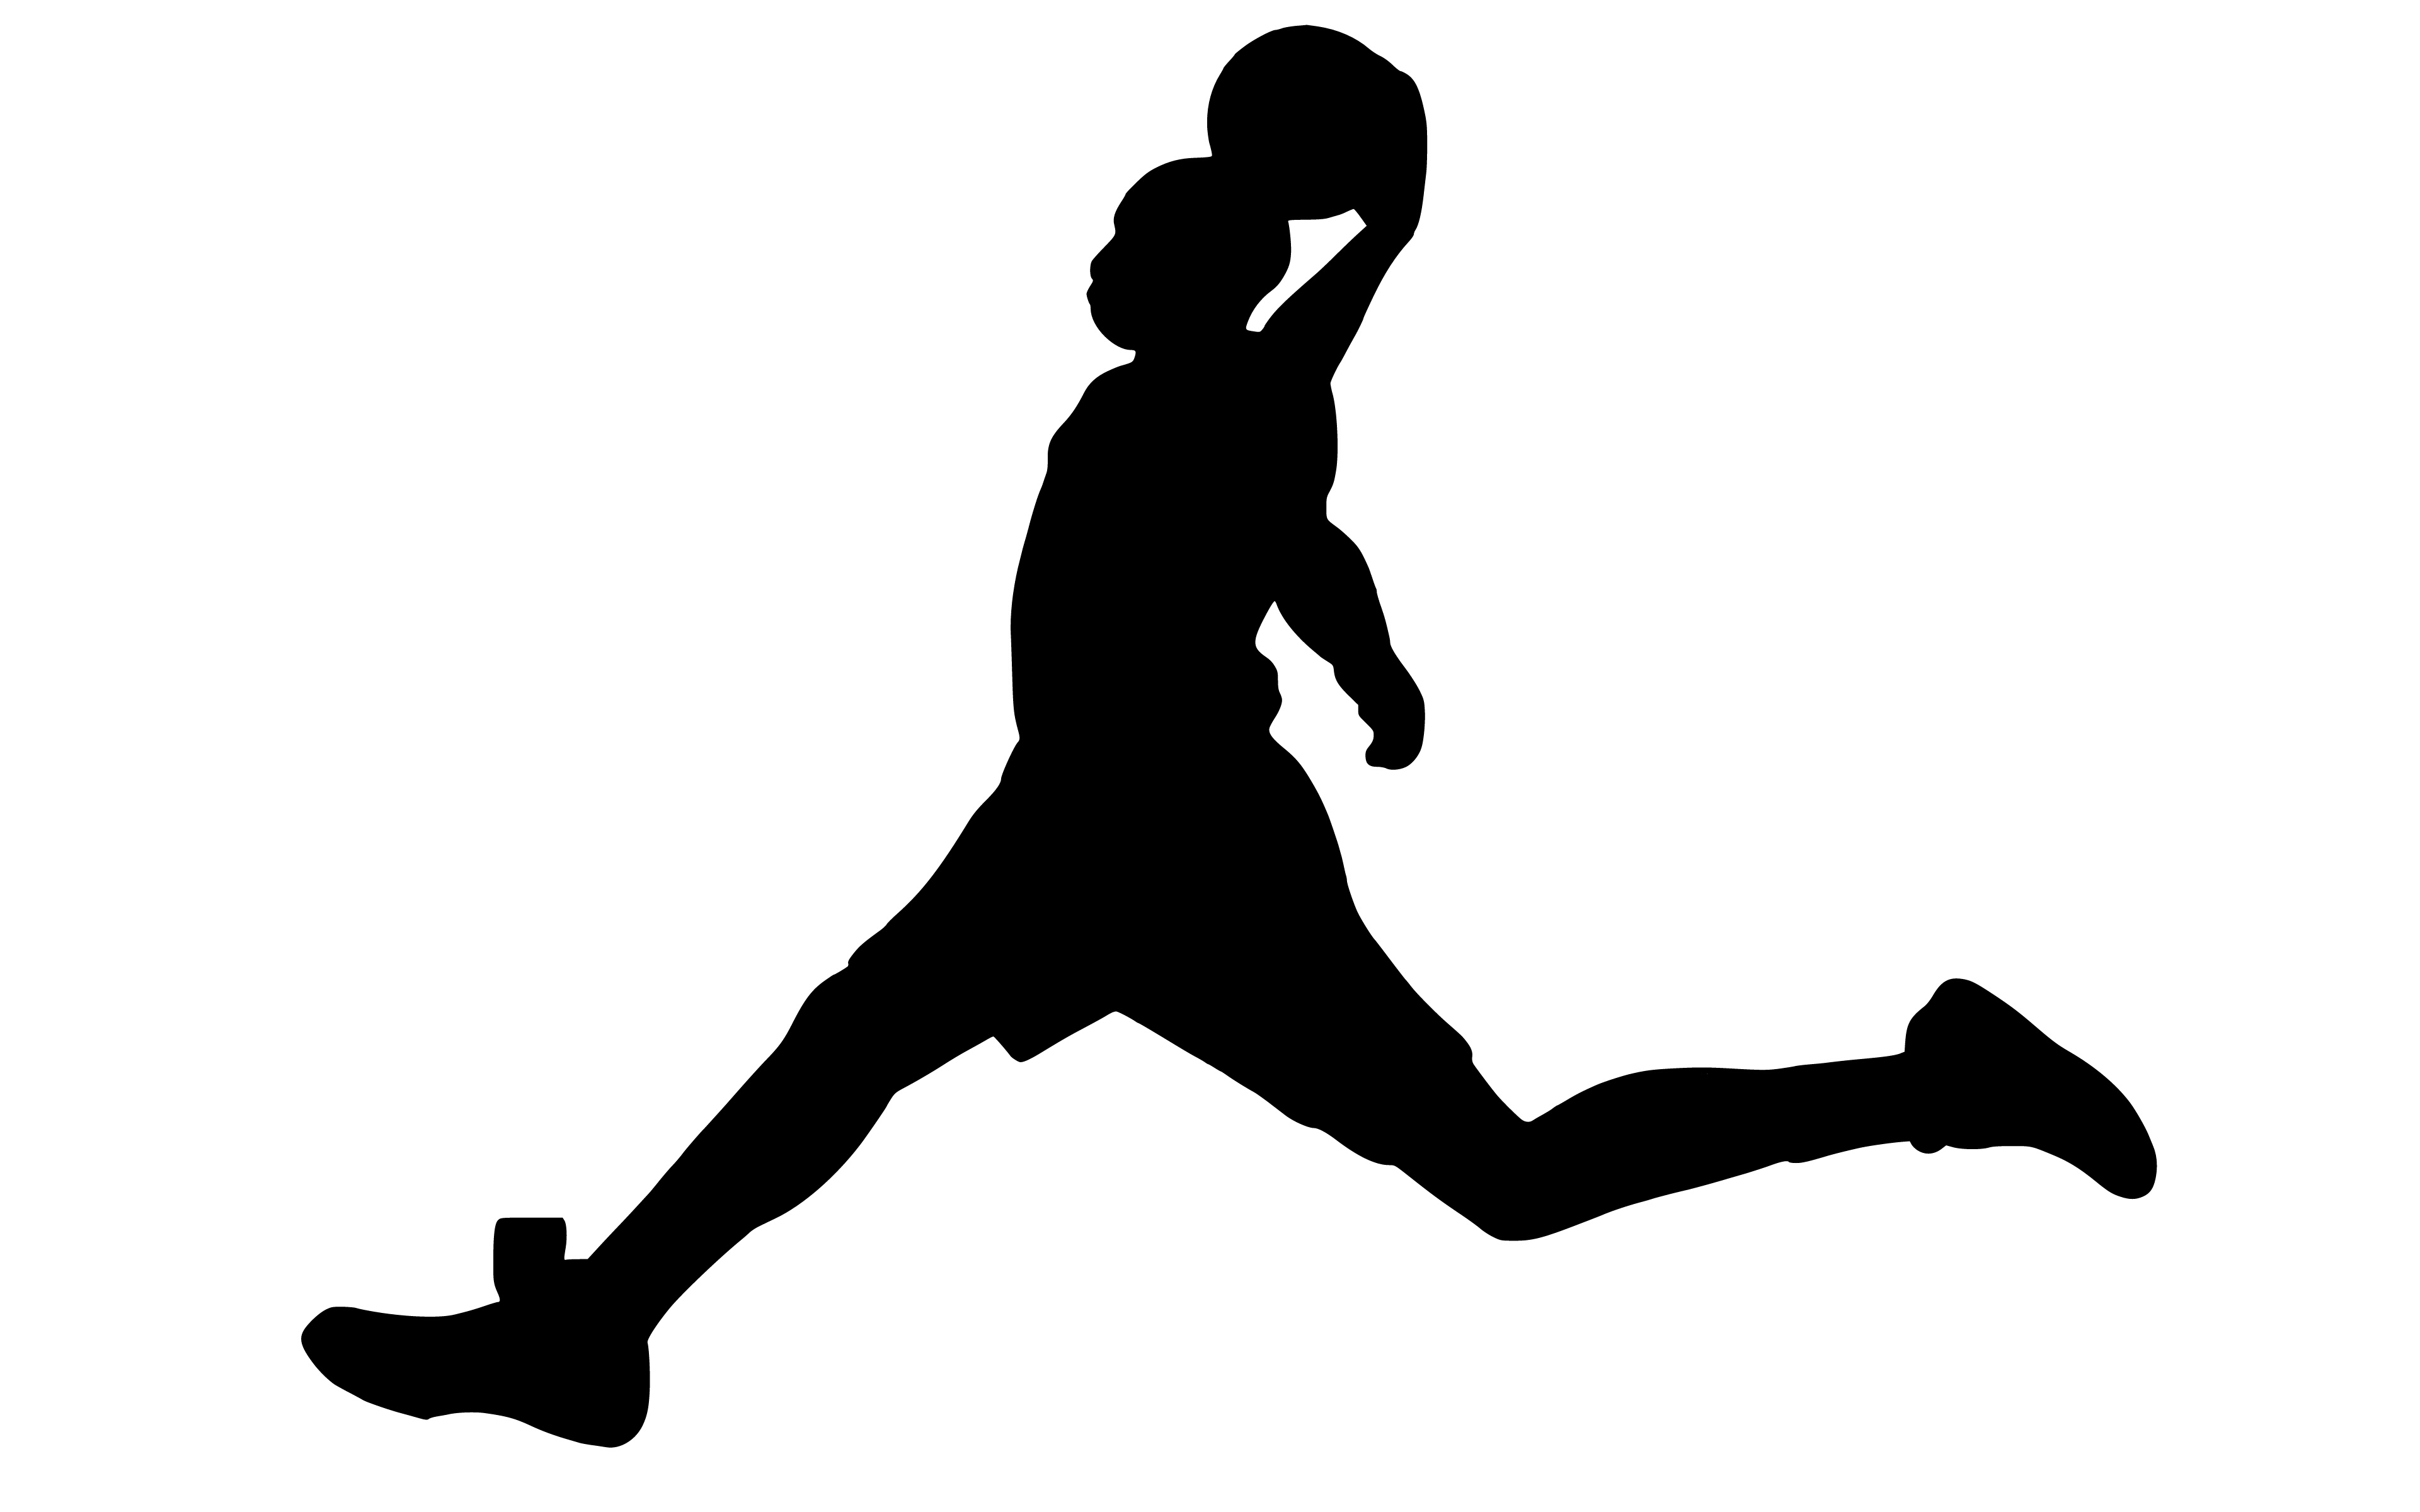
silhouette, basketball, activity, athletic, ball, championship, competition, cover, dunk, game, hoop, jump, man, match, practice, strong, skill, slam, sport, tournament, black, footwear, joint, standing, black and white, shoe, knee, arm, recreation, line, jumping, hand, human behavior, physical exercise, sports